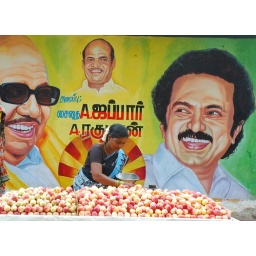
A woman selling apple in front of the DMK wall painting. Hoardings have gone. Wall paintings have come